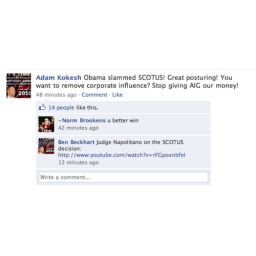
Kokesh is running for a seat in the House of Representatives in New Mexico's 3rd District.